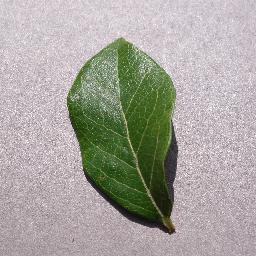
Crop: blueberry
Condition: healthy